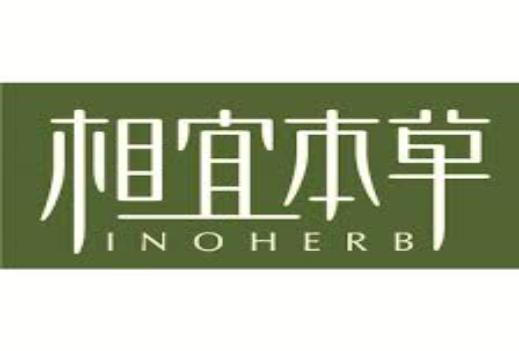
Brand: INOHERB-2
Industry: Necessities